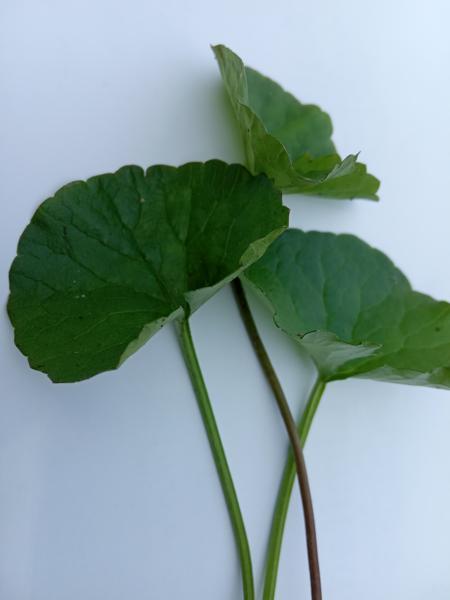
Weed species: Centella asiatica